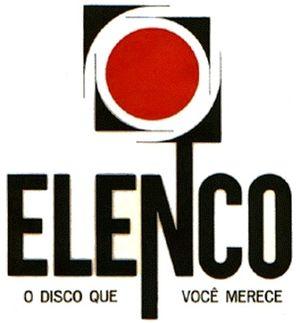
La bossa nova, ou bossanova, ou bossa-nova, familièrement la « bossa », est un genre musical issu du croisement de la samba et du cool jazz ayant émergé à la fin des années 1950 à Rio de Janeiro au Brésil et qui est devenu l'un des styles musicaux brésiliens les plus connus dans le monde. La bossa nova se popularise significativement à partir du début des années 1960, d'abord au Brésil puis aux États-Unis et en Europe.